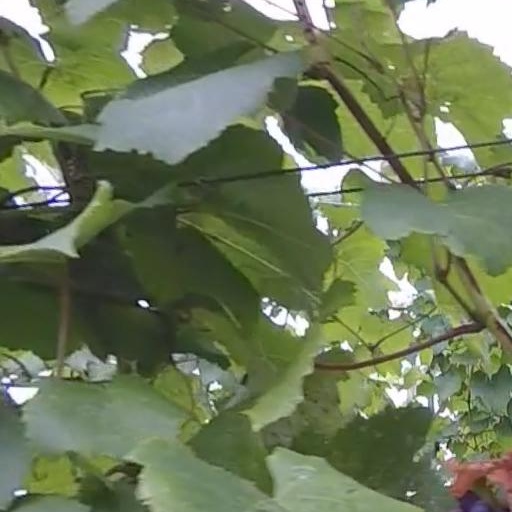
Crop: grape